Julio Vallejo Ruiloba

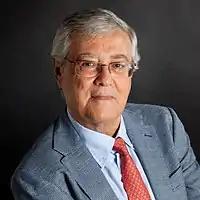

Julio Vallejo Ruiloba (7 May 1945 – 14 January 2019) was a Spanish psychiatrist, medical doctor, Chairman of the Psychiatry Department at the Universitat de Barcelona, ex-President of the Spanish Psychiatry Society, and Academician of the Royal Academy of Medicine of Catalonia. He wrote 56 books about psychiatry and more than 350 scientific papers.